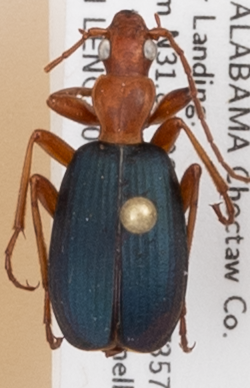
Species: Brachinus alternans
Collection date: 2017-08-16
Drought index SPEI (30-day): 0.512
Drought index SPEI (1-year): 0.422
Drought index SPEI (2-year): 0.9